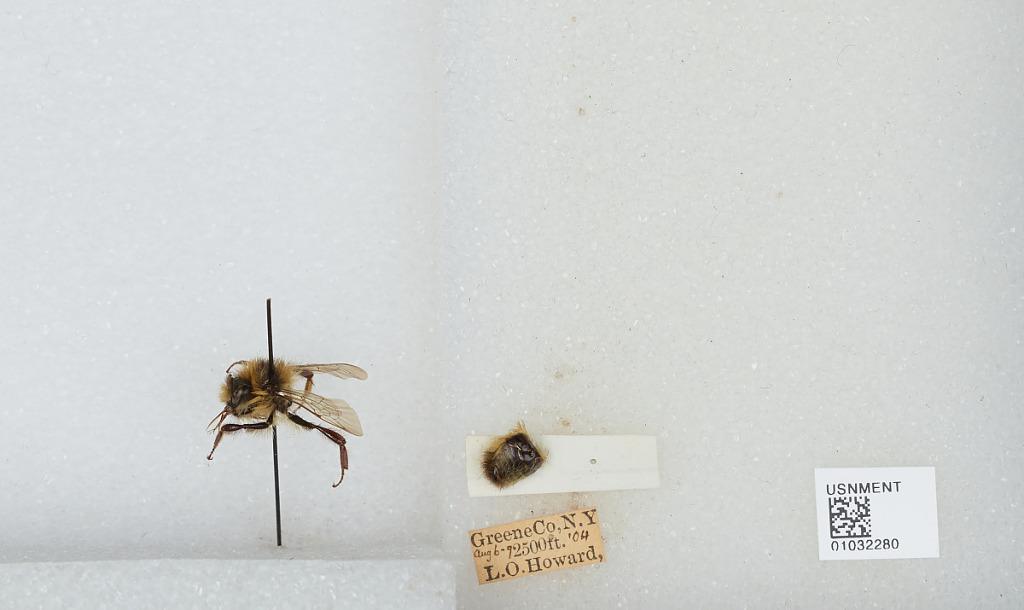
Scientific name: Bombus (Pyrobombus) ternarius Say
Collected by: L. Howard
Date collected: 1904-8-6
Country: United States
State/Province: New York
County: Greene
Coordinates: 42.29, -74.13